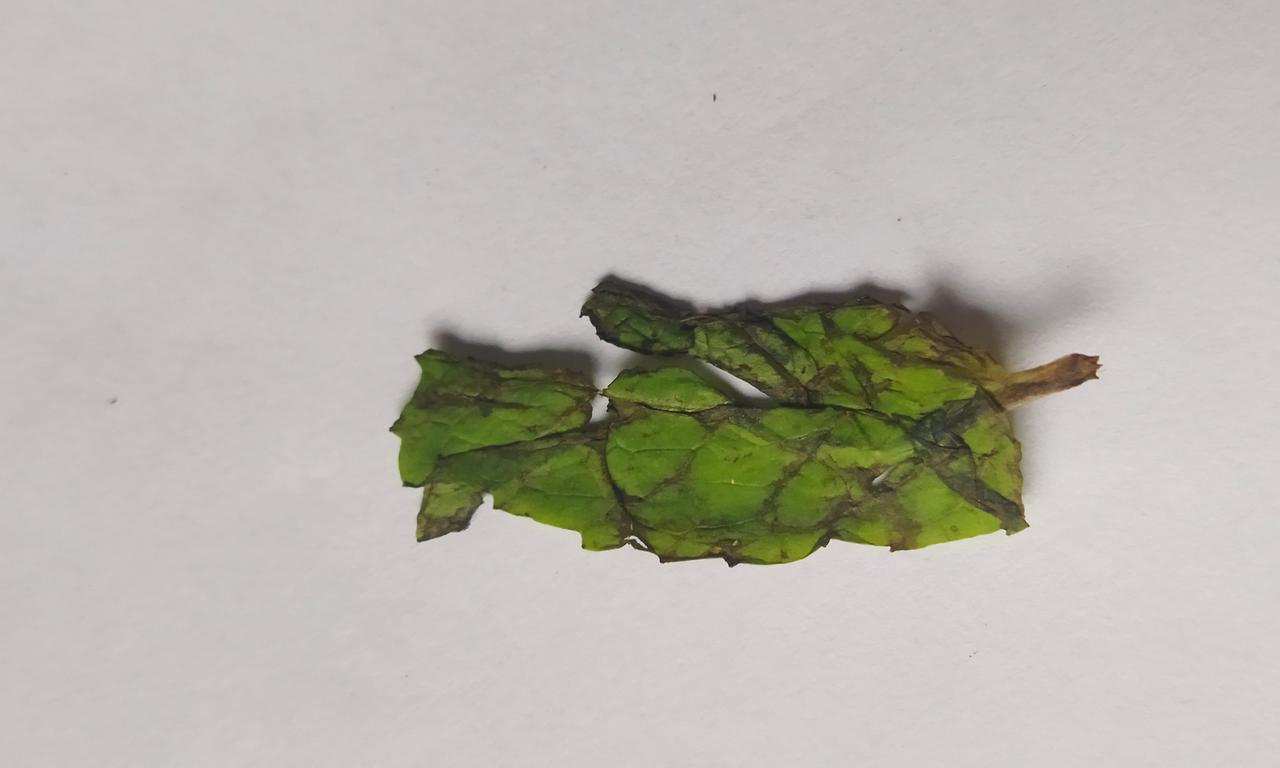
Label: Spoiled